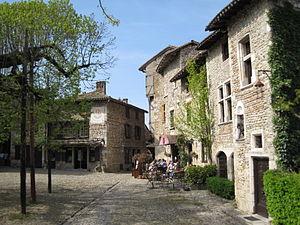
Pérouges
La cité médiévale de Pérouges ou encore le Vieux Pérouges est une ancienne ville médiévale fortifiée située à Pérouges dans le département de l'Ain en région Auvergne-Rhône-Alpes. Ses murailles datent des XIVᵉ et XVᵉ siècles et elle a conservé un grand nombre de maisons médiévales.